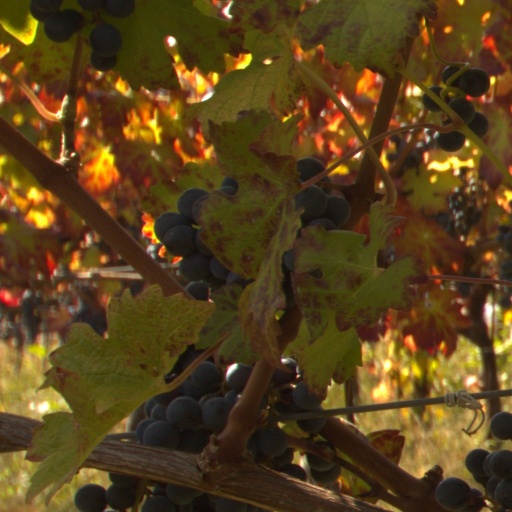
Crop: grape